Fort van der Capellen

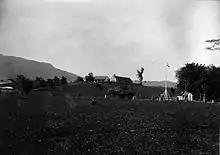
Fort van der Capellen circa 1895.

The fort is one of the forts established by the Dutch during the period of war between the so-called "Padris" and the so-called "Adats". The Padris were Minangkabau Muslim clerics who studied in Saudi Arabia, inspired by Wahabism, and decided to impose this sharia among the indigenous people of Minangkabau. The adats on the other hand consisted of Minangkabau nobility and chiefs who were loyal to the highly syncretic interpretation of Islam which had intermingled with the traditional adat or customary law; such as the practice of maternalism, which is against the principle of Wahabism. The adats asked for help from the Dutch who intervened in 1821 and helped the nobility to defeat the Padris.